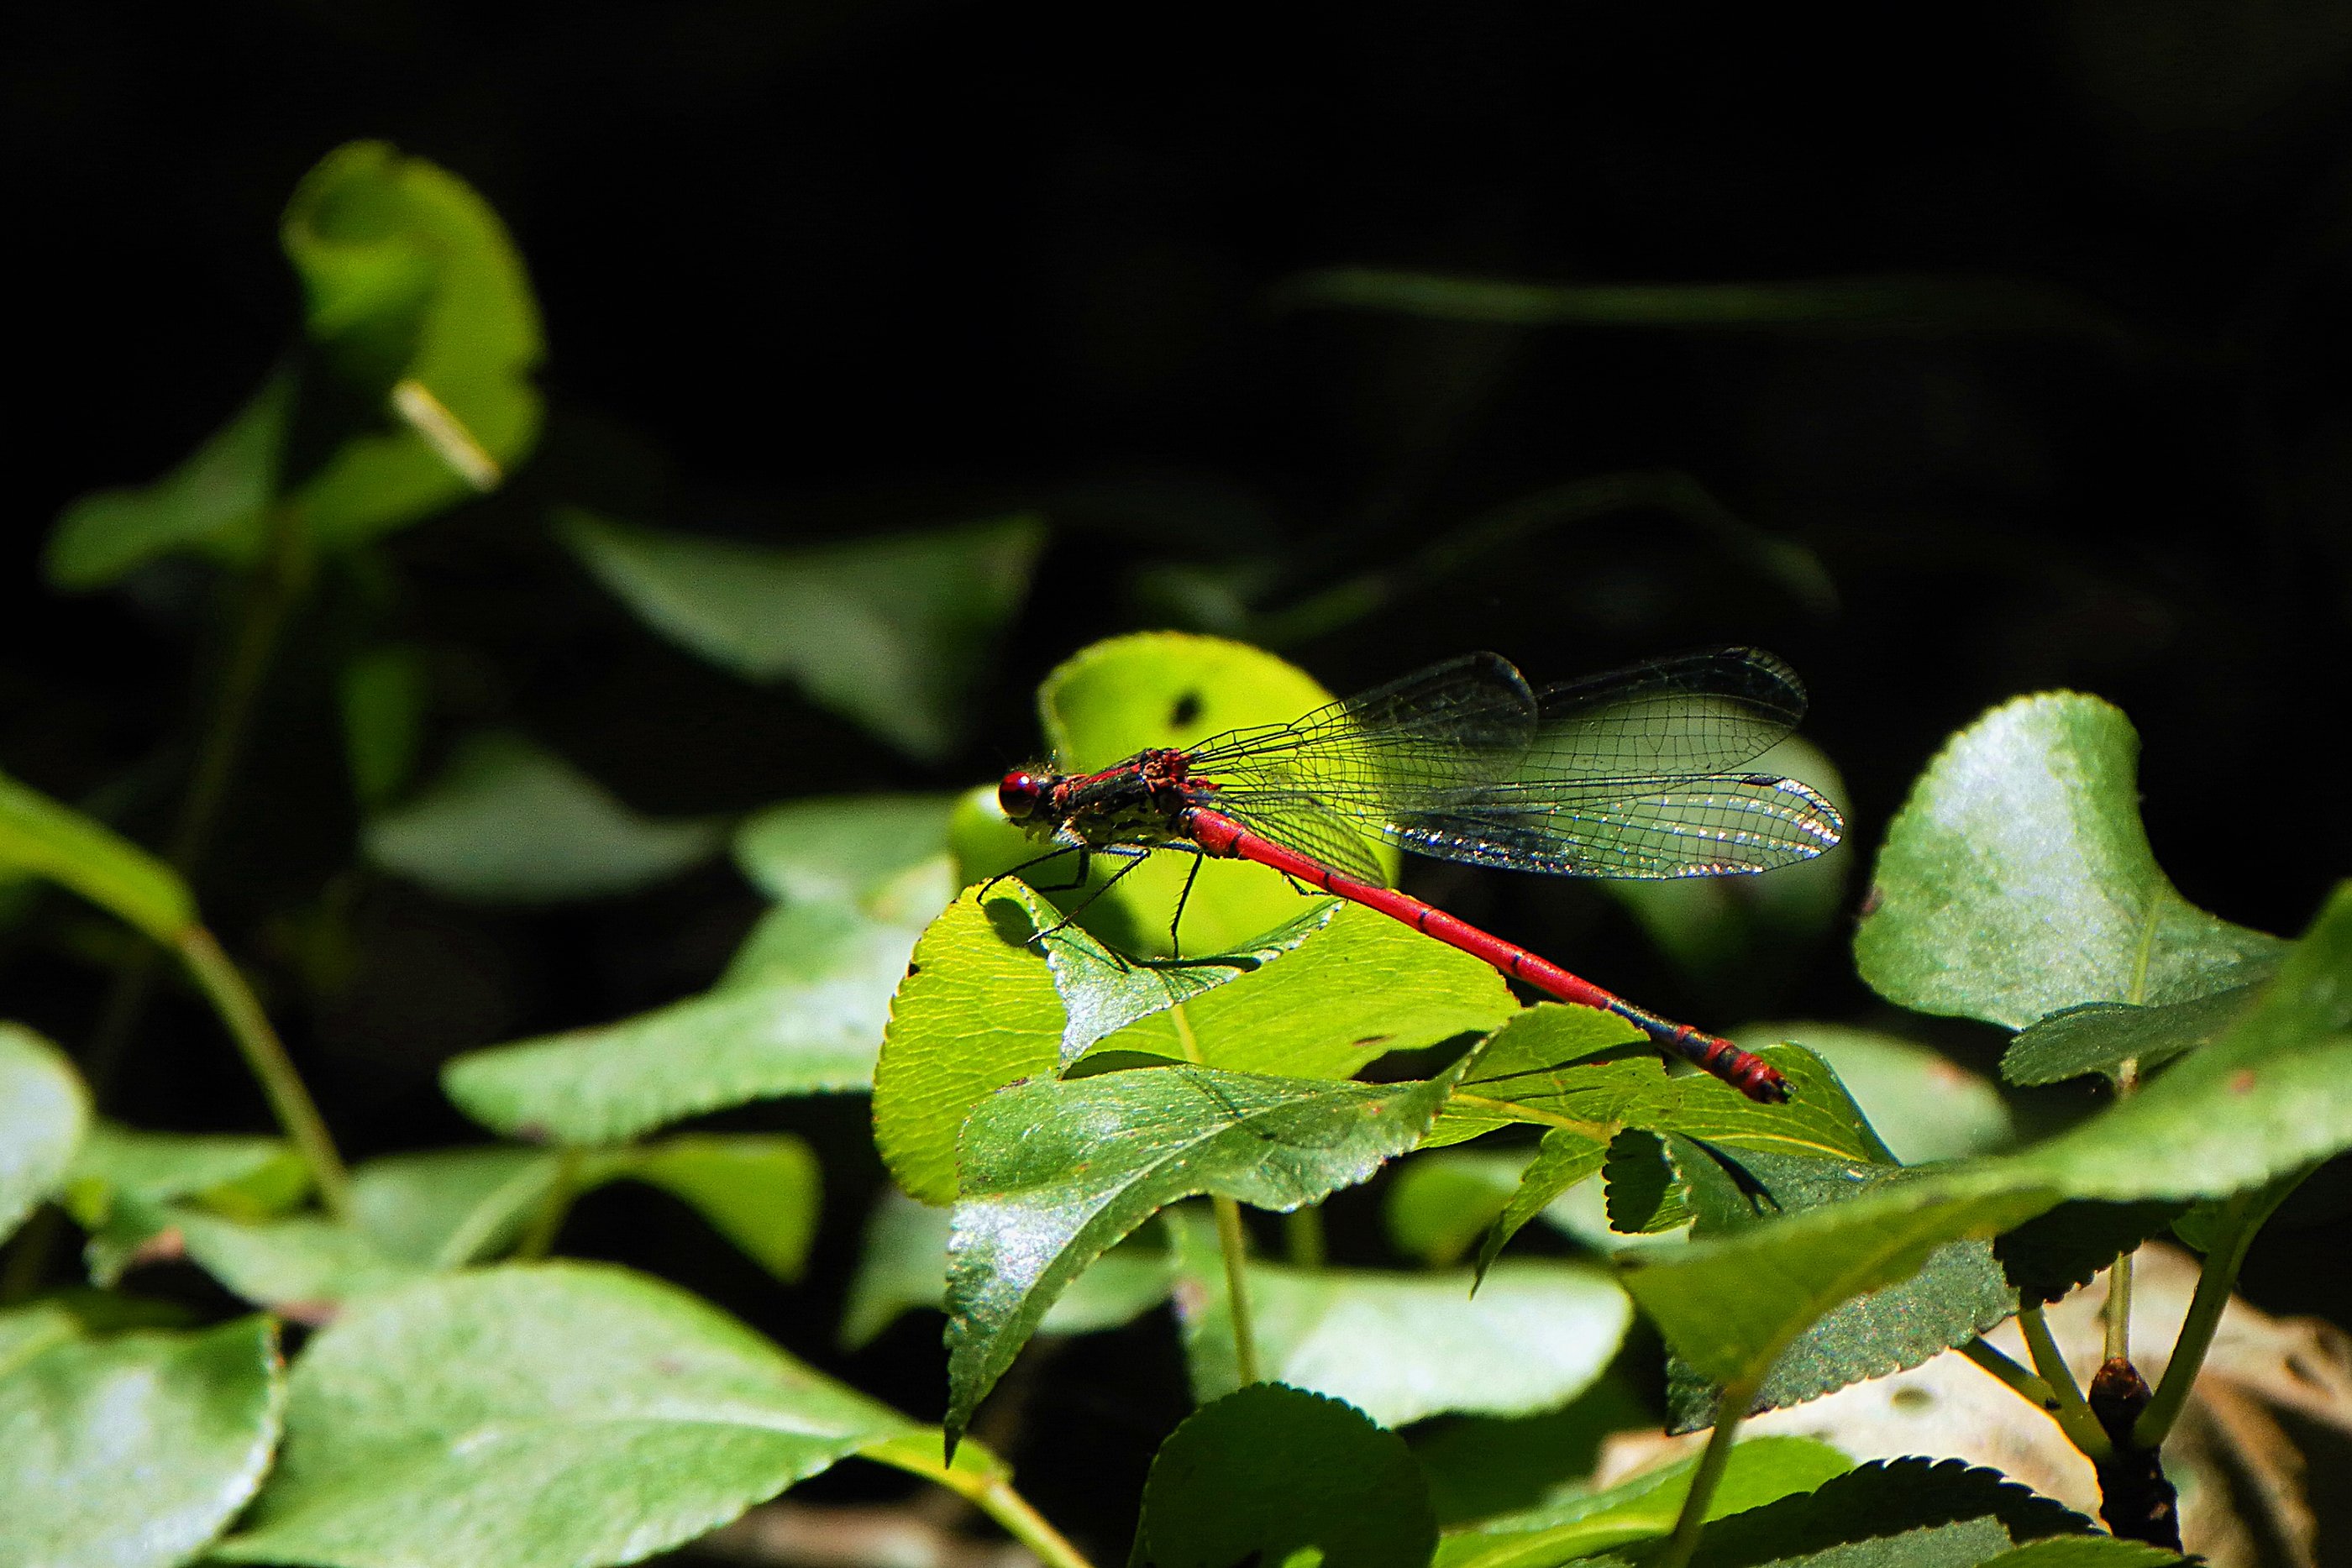
nature, photography, leaf, flower, wildlife, green, insect, botany, flora, fauna, invertebrate, close up, beetle, samsungwb5500, macro photography